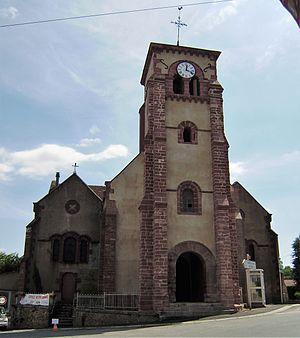
EGLISE SAINT LEON
Saint-Léon est une commune française, située dans le département de l'Allier en région Auvergne-Rhône-Alpes.